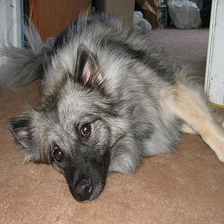
Species: dog
Breed: keeshond